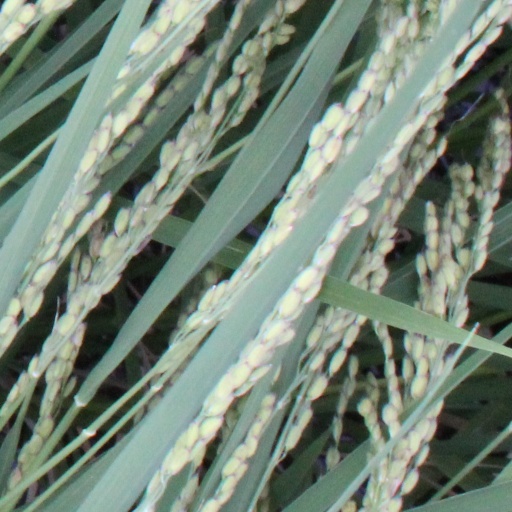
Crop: rice